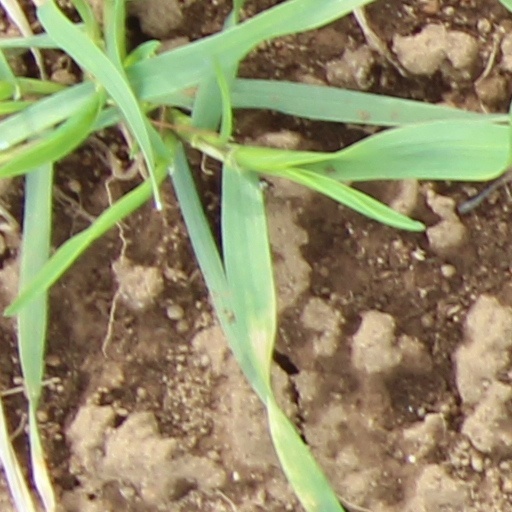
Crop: wheat